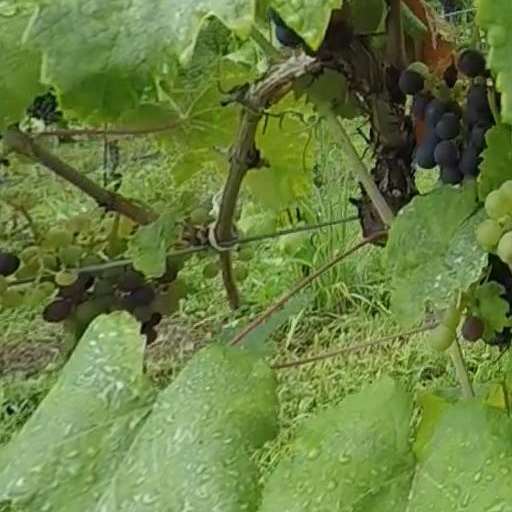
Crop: grape